2014 Singapore Grand Prix

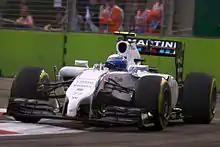
Valtteri Bottas fell to eleventh when his tyres lost grip in the race's closing period.

Hamilton led Vettel by 24 seconds by the next lap and wanted to make a pit stop because he was worried about tyre wear but was advised to further grow his advantage over the next three laps. Hamilton made his final pit stop for the soft compound tyres on lap 52. He rejoined in second behind Vettel and narrowly ahead of Ricciardo. Hamilton quickly caught Vettel, used DRS leaving turn five, and turned right to reclaim the lead two corners later on lap 54. Button stopped at the side of the track to retire with a power box failure on the same lap. His retirement promoted Räikkönen to seventh and Bottas' worn tyres slowed him, enabling Hülkenberg, Vergne and Pérez to run close behind him. Maldonado's aspiration for his first point of 2014 was not realised when Magnussen passed him for tenth place on lap 56. Three laps later, Vergne passed Hülkenberg for eighth place. Vergne overtook Räikkönen for seventh on the left into the first corner and then Bottas for sixth. Pérez had better traction than teammate Hülkenberg and passed him between turns 17 and 18.